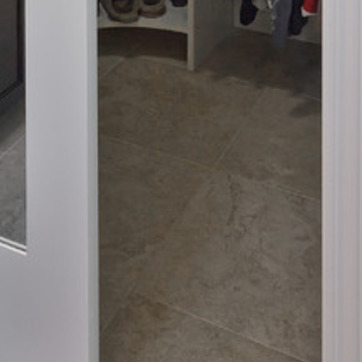
Material: stone